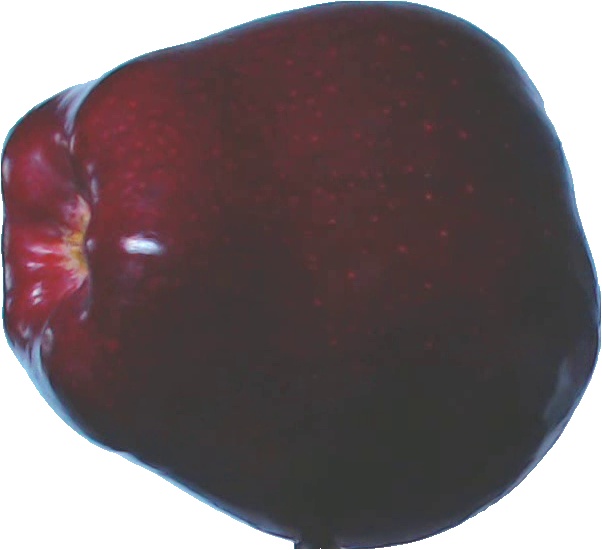
Label: apple_red_delicios_1